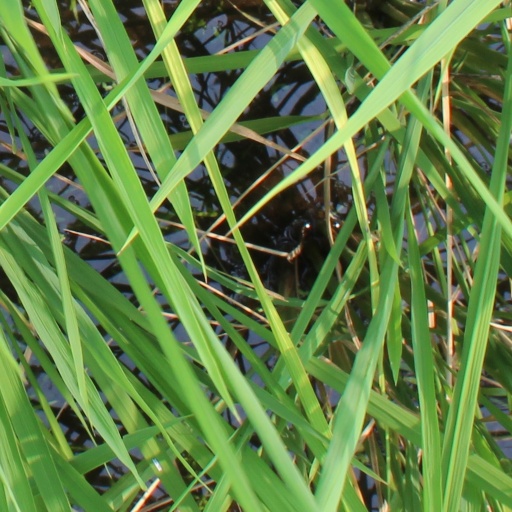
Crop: rice